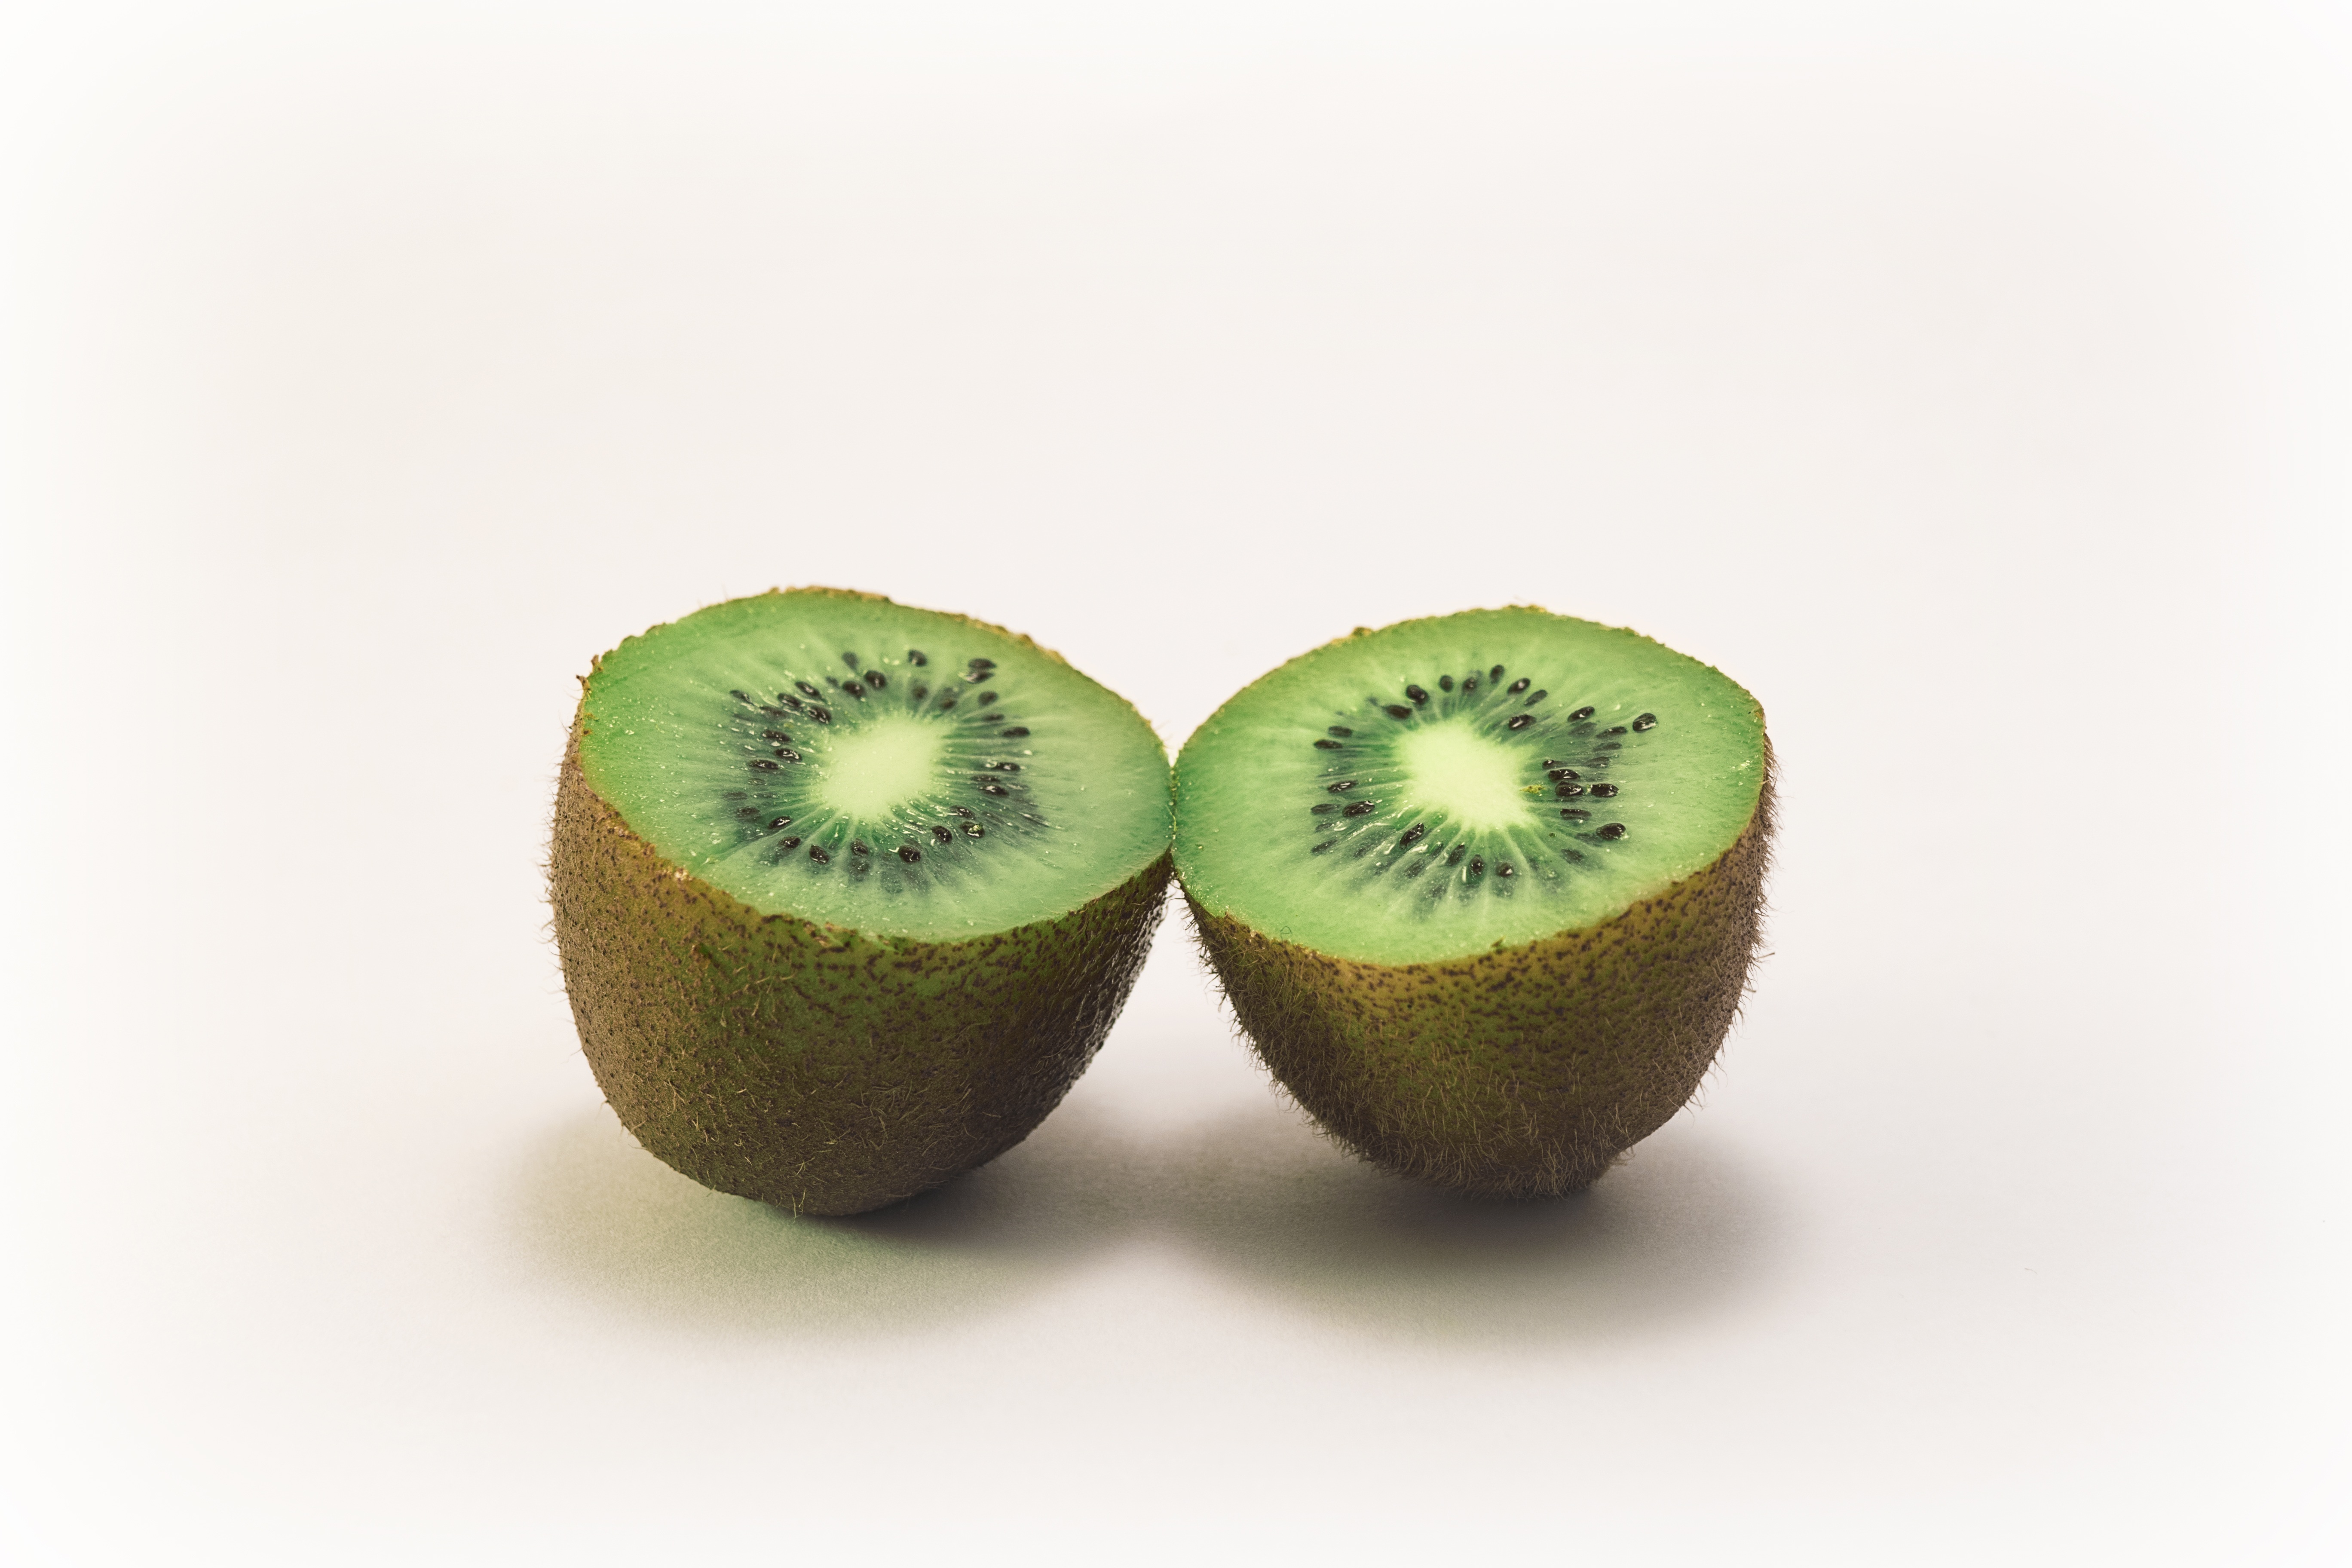
plant, fruit, food, green, produce, healthy, kiwi, vitamins, flowering plant, vitamin c, good health, land plant, kiwifruit